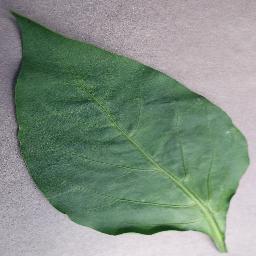
Label: Pepper,_bell___healthy